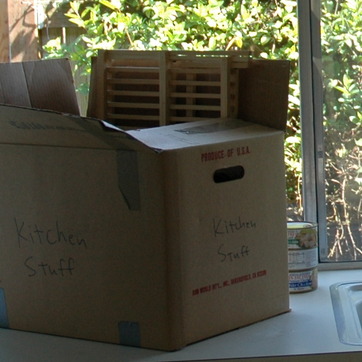
Material: paper